Seva Bharati

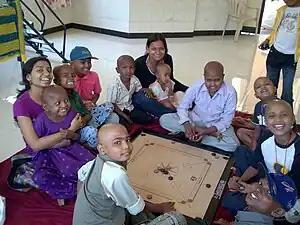
Volunteers with the children with cancer at Kidwai hospital, Bangalore

The Seva Bharati organizational report states that it has over five thousand health care centers spread across India, including 4200 rural health care centers, 960 mobile clinics, 480 resident clinics in urban areas, 200 counseling centers, 6500 ambulances, and 7 leprosy medication and rehabilitation centers. It has a chain of 450 blood banks and over three hundred blood donation indexes that serve in times of emergencies. Seva Bharati helps poor patients get medicine for free or for subsidized amounts. It is reported that although the organization runs on a "shoestring budget", it has been considered a "savior for those desperately in need of unaffordable medicines". It is reported that there are 234 such medicine collection and redistribution centers across India.